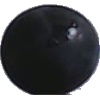
Label: Grape Blue 1